Myra Falls (Lower Austria)

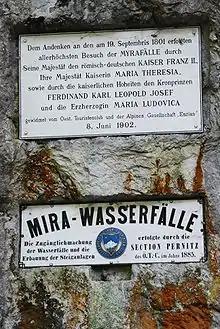
Commemorative plaques at the entrance to the Myra Falls

A well-developed and popular hiking trail leads through the gorge. It was built in 1885 by the Pernitz branch of the Austrian Tourist Club ("Österreichischer Touristenklub"), with 19 bridges and 8 ascents (opened: 9 August 1885) and looked after them since then.